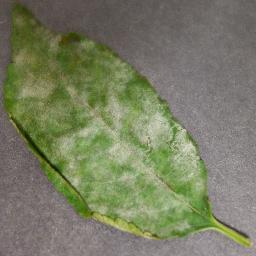
Label: Cherry___Powdery_mildew